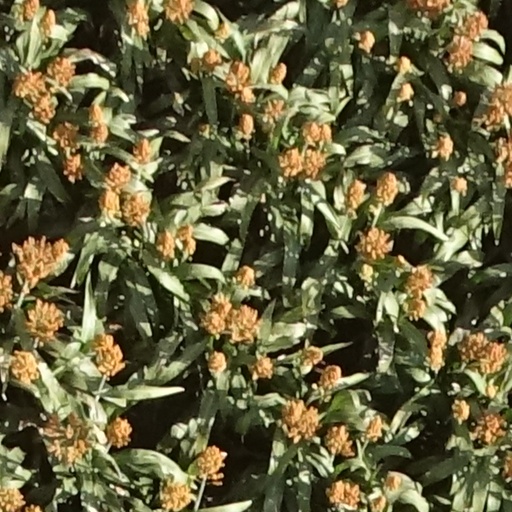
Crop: sorghum